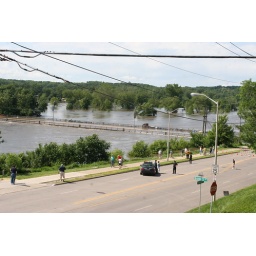
Bridge by Hancher, Water running over the bridge. Large amounts of garbage stopped by the bridge dams the water